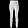
Label: Trouser